Macarthur Astronomical Society

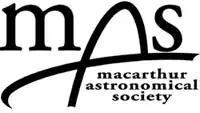

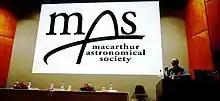
A Macarthur Astronomy Forum being introduced by Macarthur Astronomical Society President, Tony Law.

Macarthur Astronomical Society is an organisation of amateur astronomers, based in the Macarthur Region of outer South Western Sydney, New South Wales, Australia.